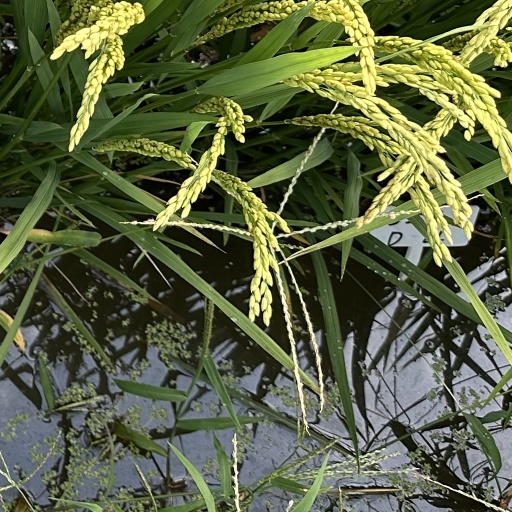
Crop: rice